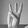
ASL letter: W